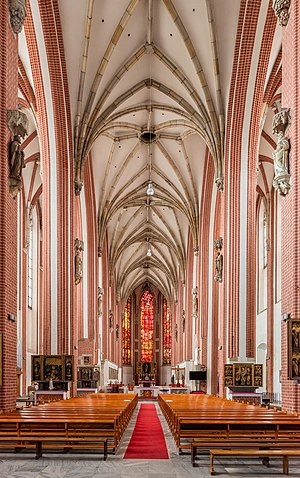
Jomfru Maria-kirken, Wrocław Polen / Historie / Gotisk hallkirke
Treskibet gotisk murbygning med hvælvinger.
Jomfru Maria-kirken i Wrocław, Polen, også kaldet Sandkirken, ligger på en lille ø i Oder i Wroclaw lige nord for den gamle bydel med adressen An der Sandkirche. Kirken er en af de ældste gotiske kirkebygninger i Polen.